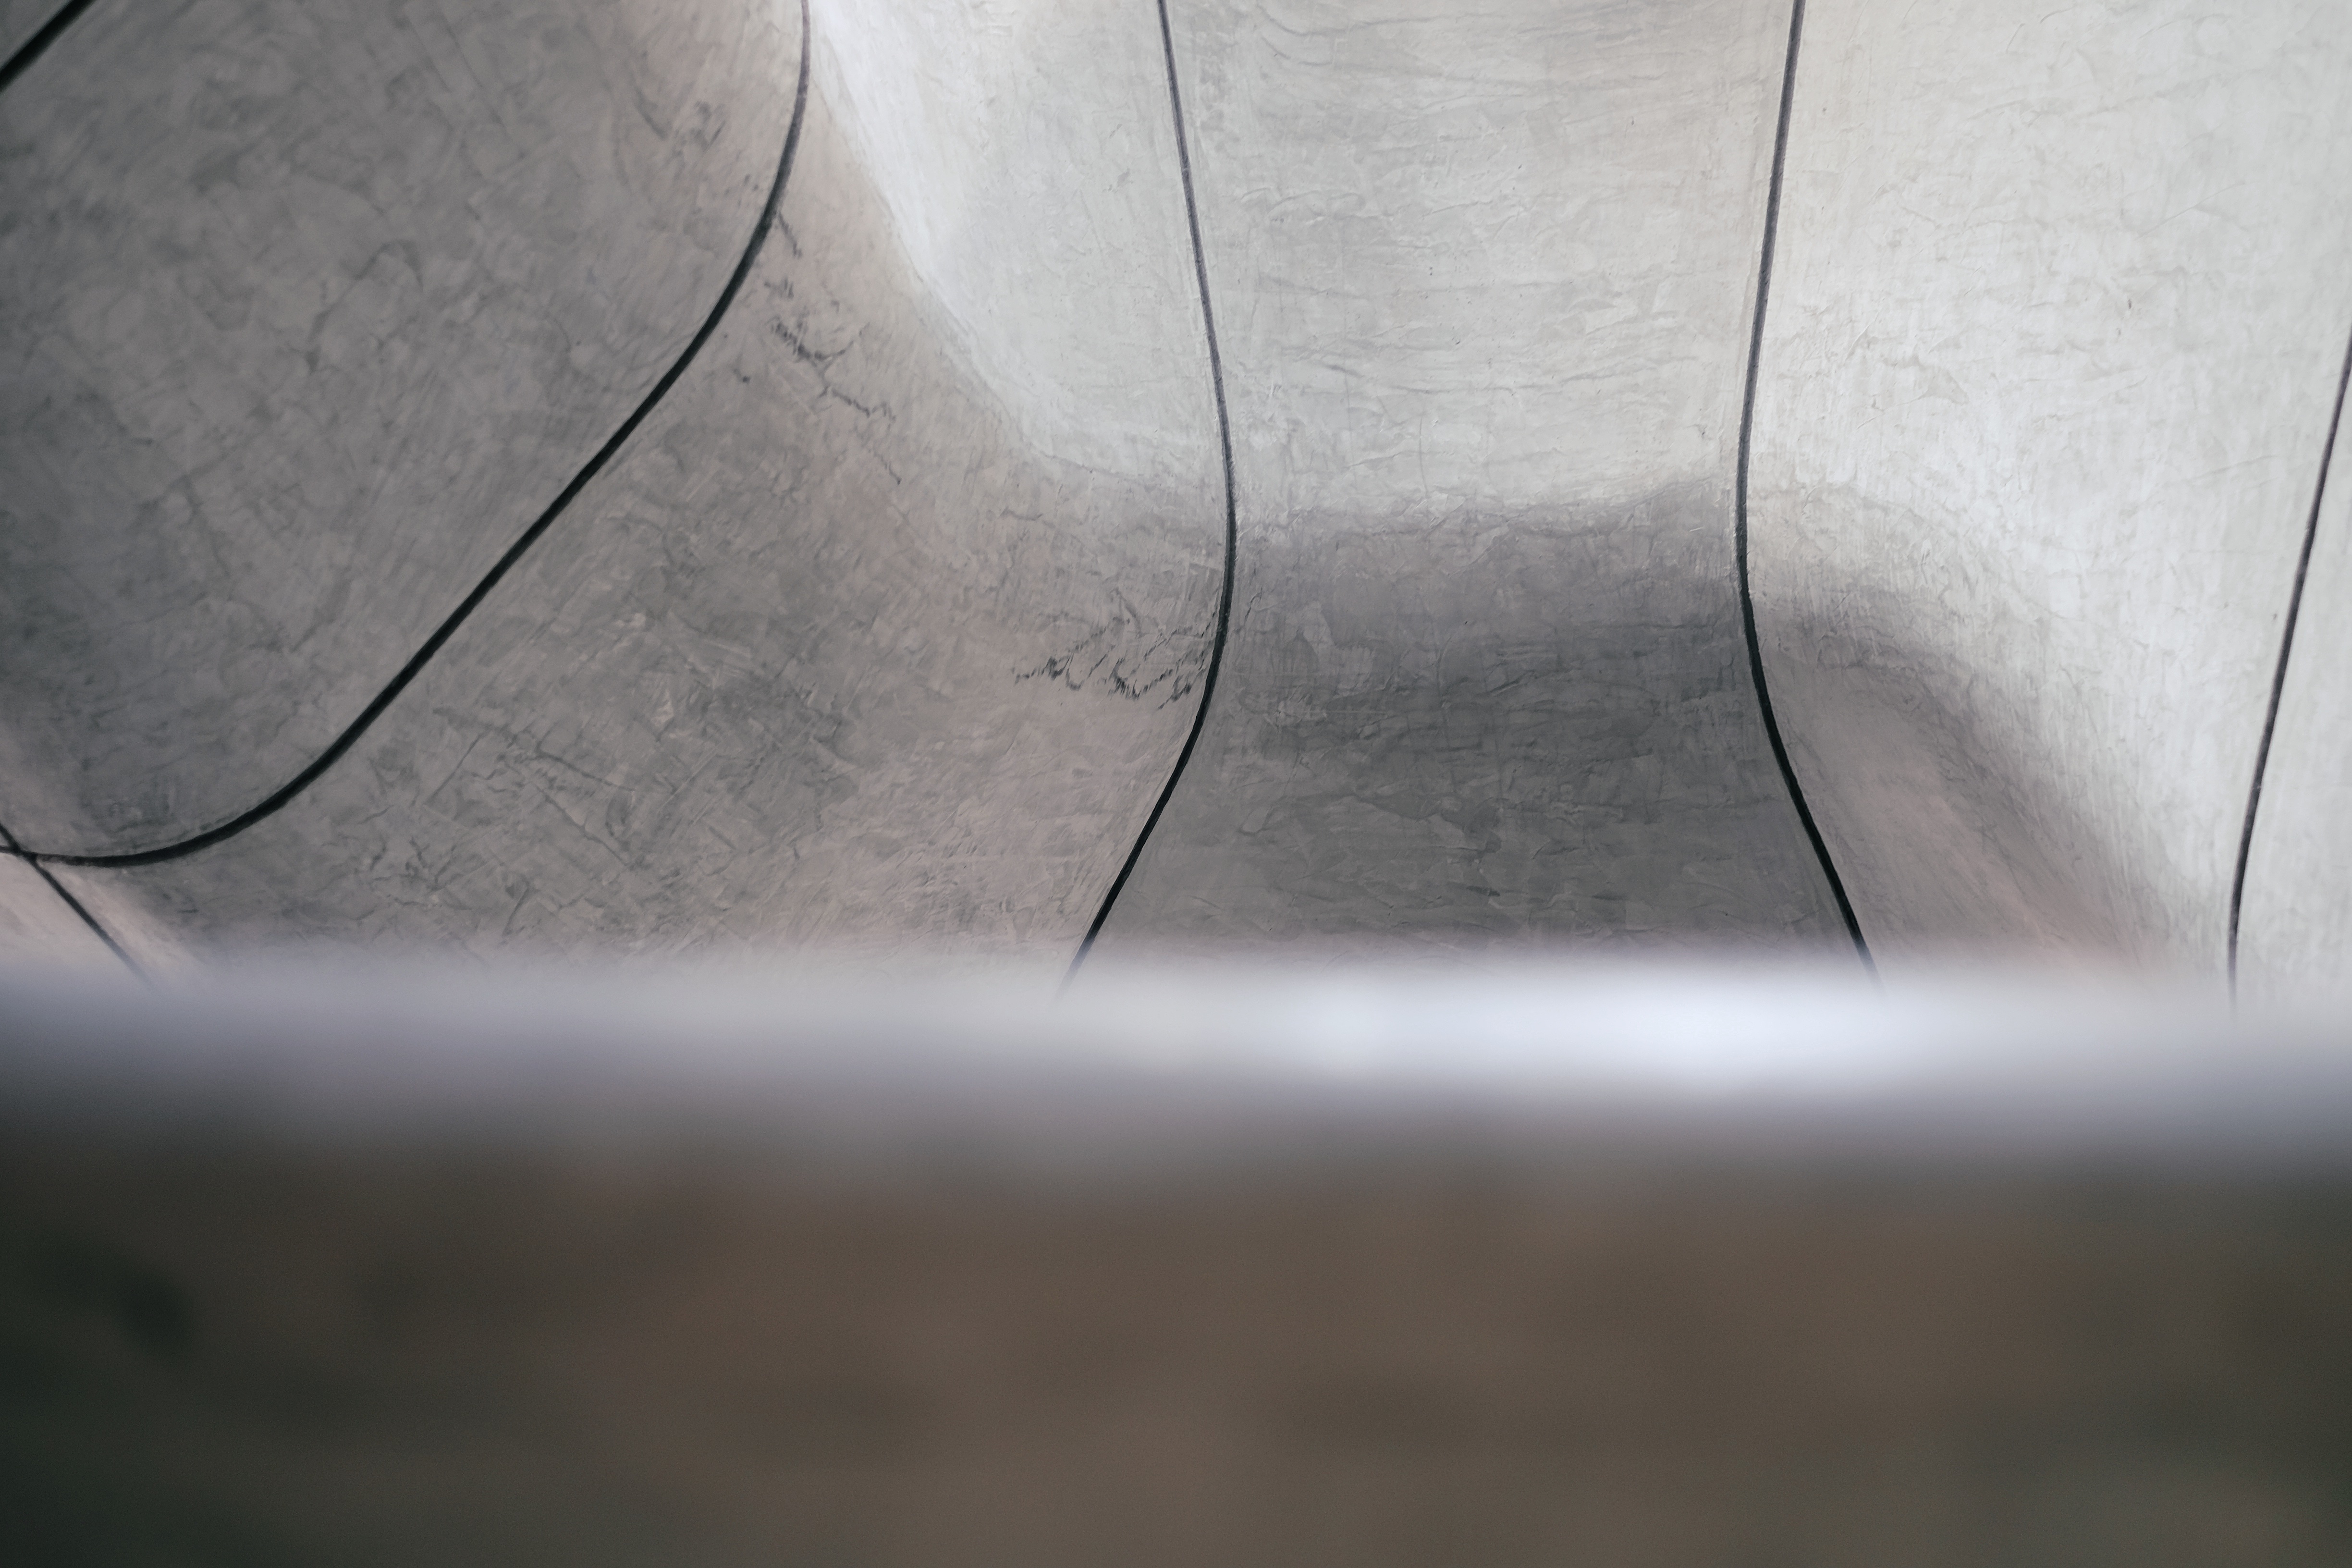
wing, light, white, floor, glass, ceiling, furniture, material, close up, flooring, automotive exterior